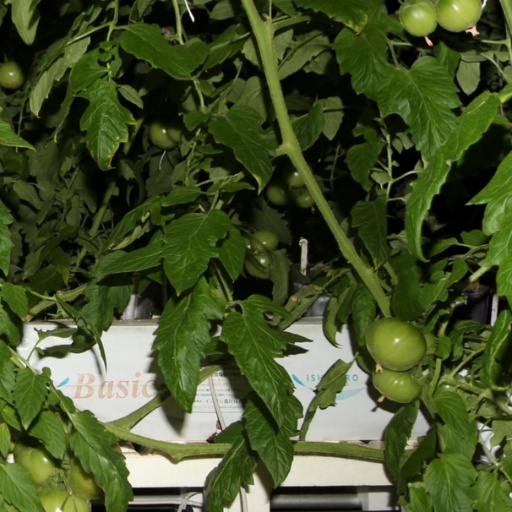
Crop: tomato